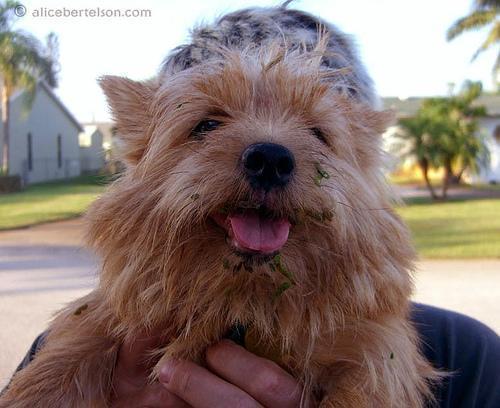
Norwich_terrier